Milos Raonic

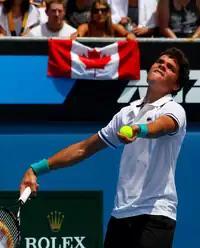
Raonic looks up in the air, his racquet pointing down in his left hand and a ball cradled in his right hand. In the background, a spectator holds a Canadian flag.

Raonic reached the final of the Brisbane International against No. 3 Federer in a rematch of their 2015 final. This time, Raonic upset Federer in straight sets, winning his eighth career title. Asked to talk about Raonic after the match, Federer observed: "[F]or a big guy he moves well ... He's improved his fitness the last few years. Also, tactically, I think he's better now than he's ever been. He's made a conscious effort of playing close to the baseline, which before when he was working with the Spanish coaches he was way back."